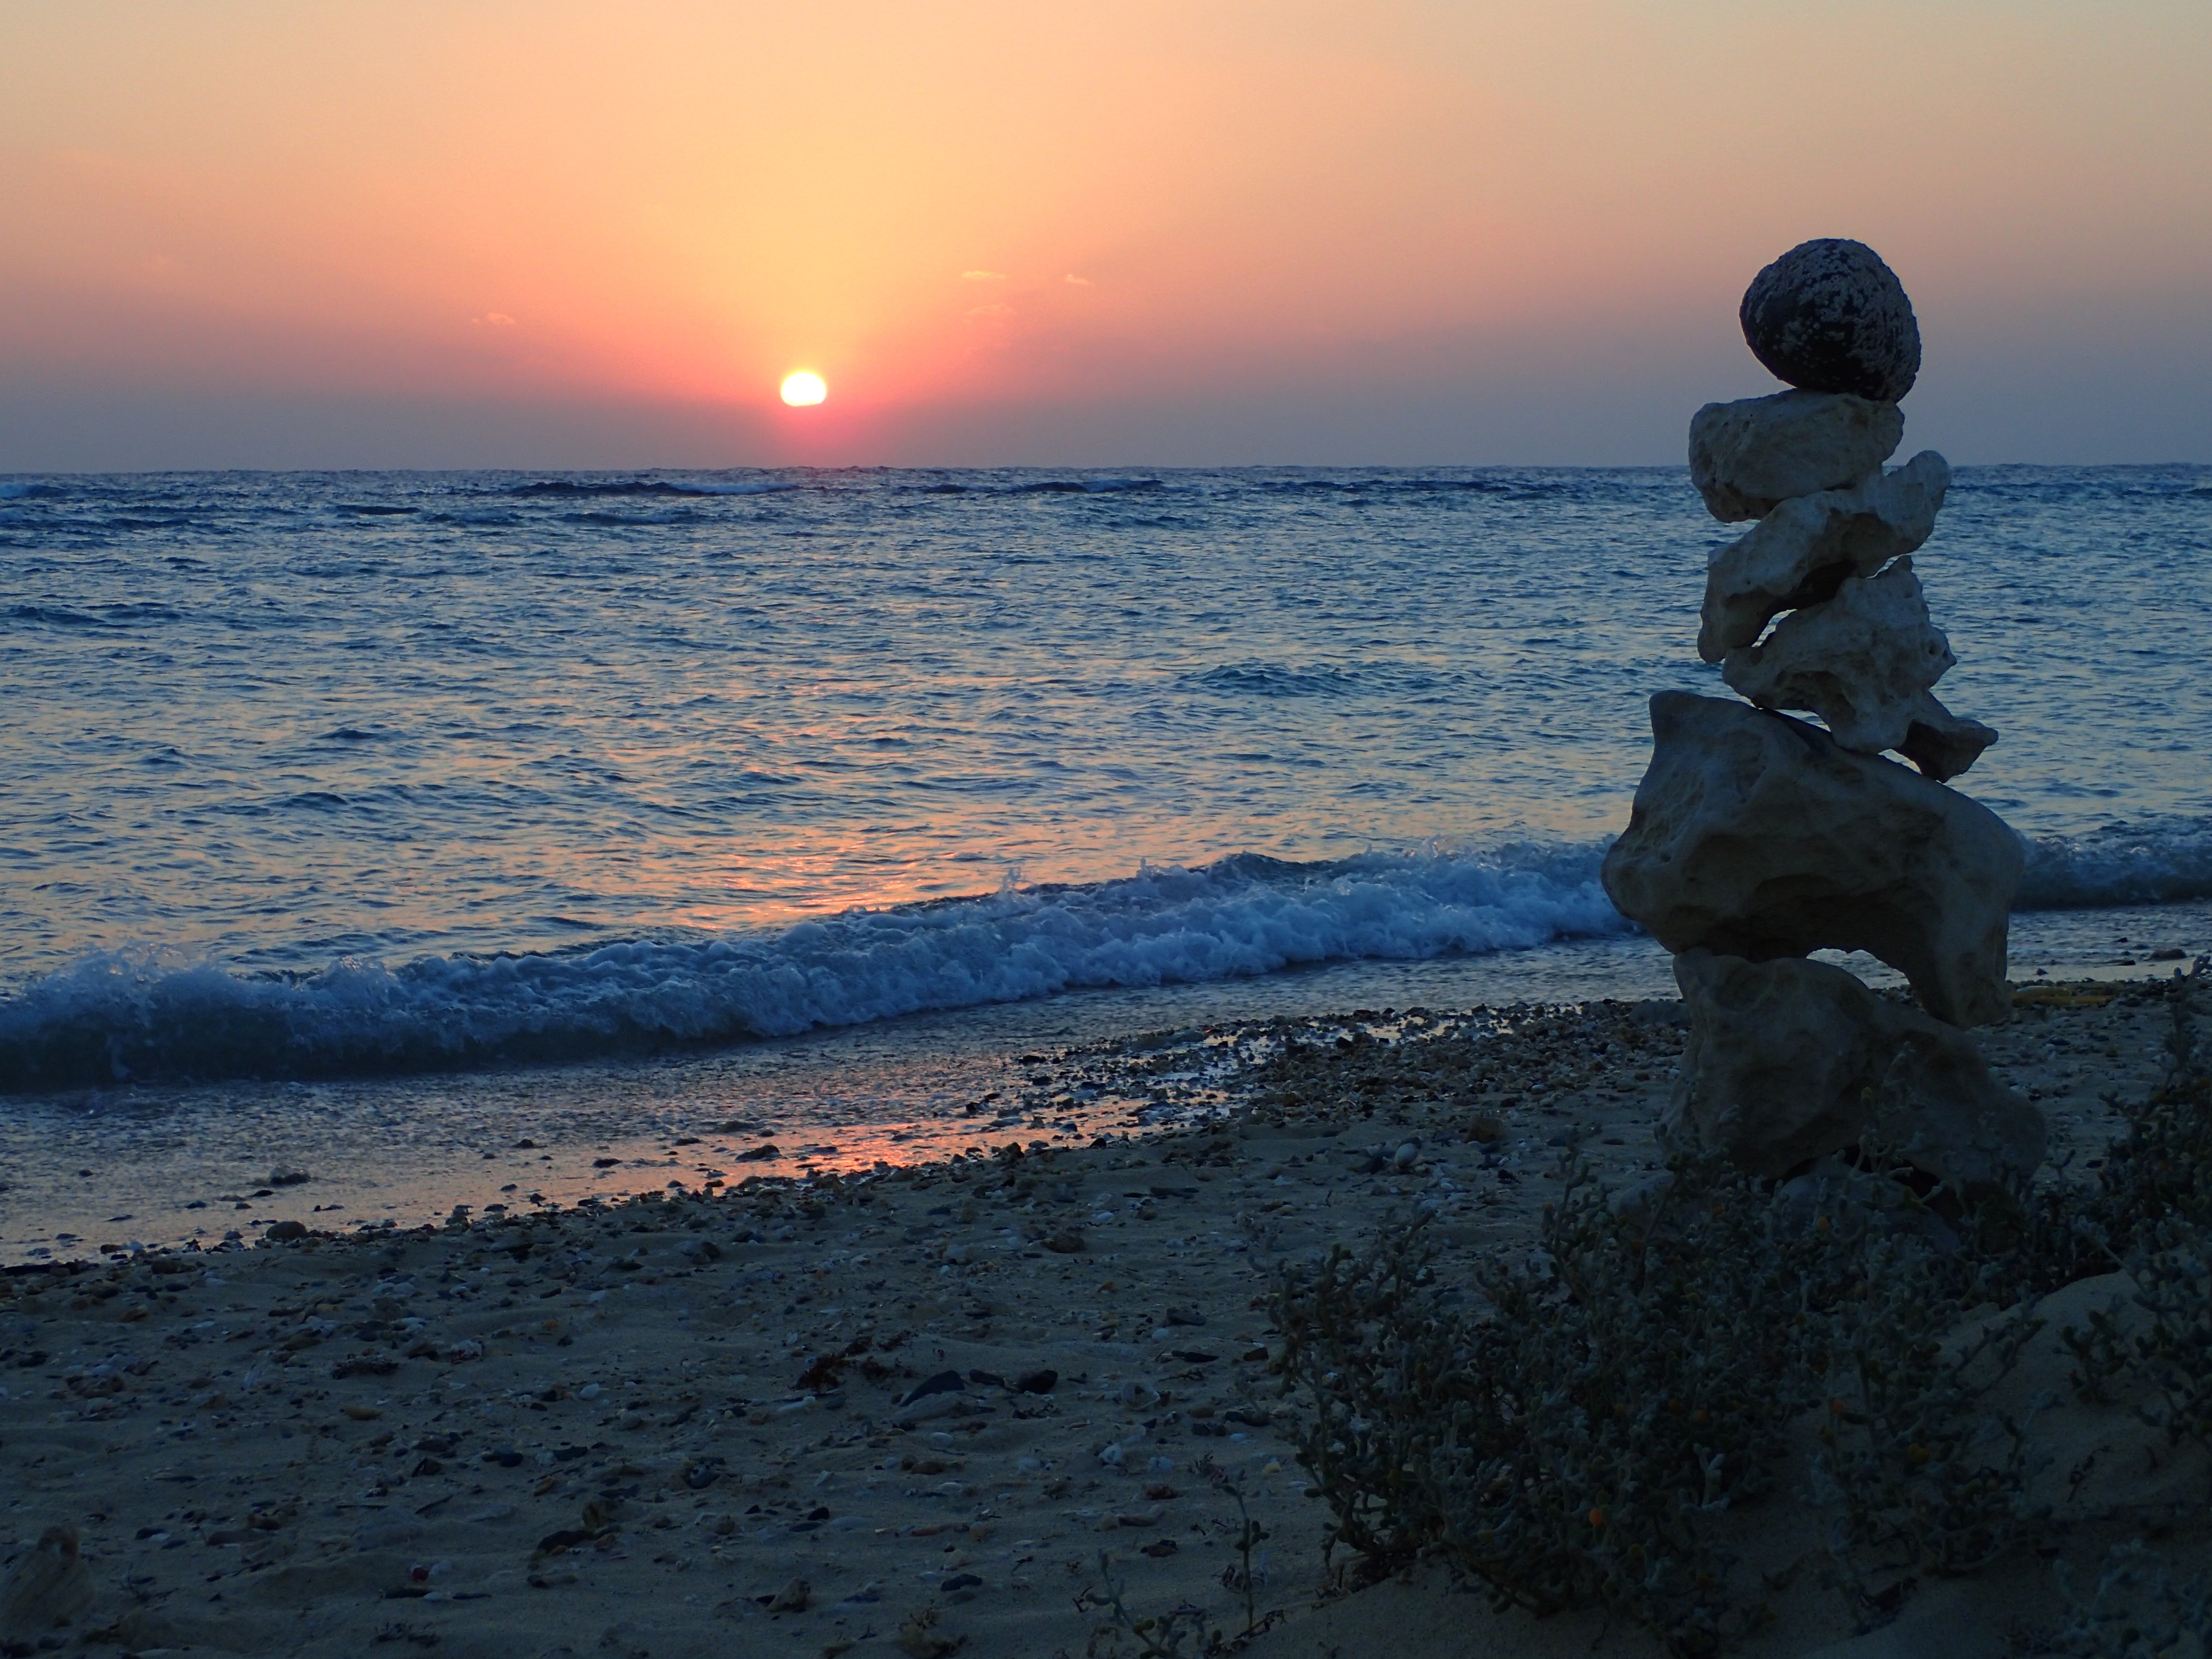
beach, sea, coast, water, sand, ocean, horizon, cloud, sunrise, sunset, morning, shore, wave, dawn, dusk, evening, reflection, romantic, body of water, meditation, morgenstimmung, wind wave